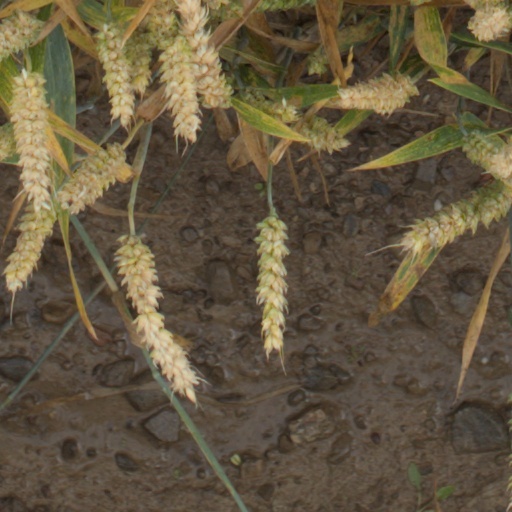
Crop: wheat